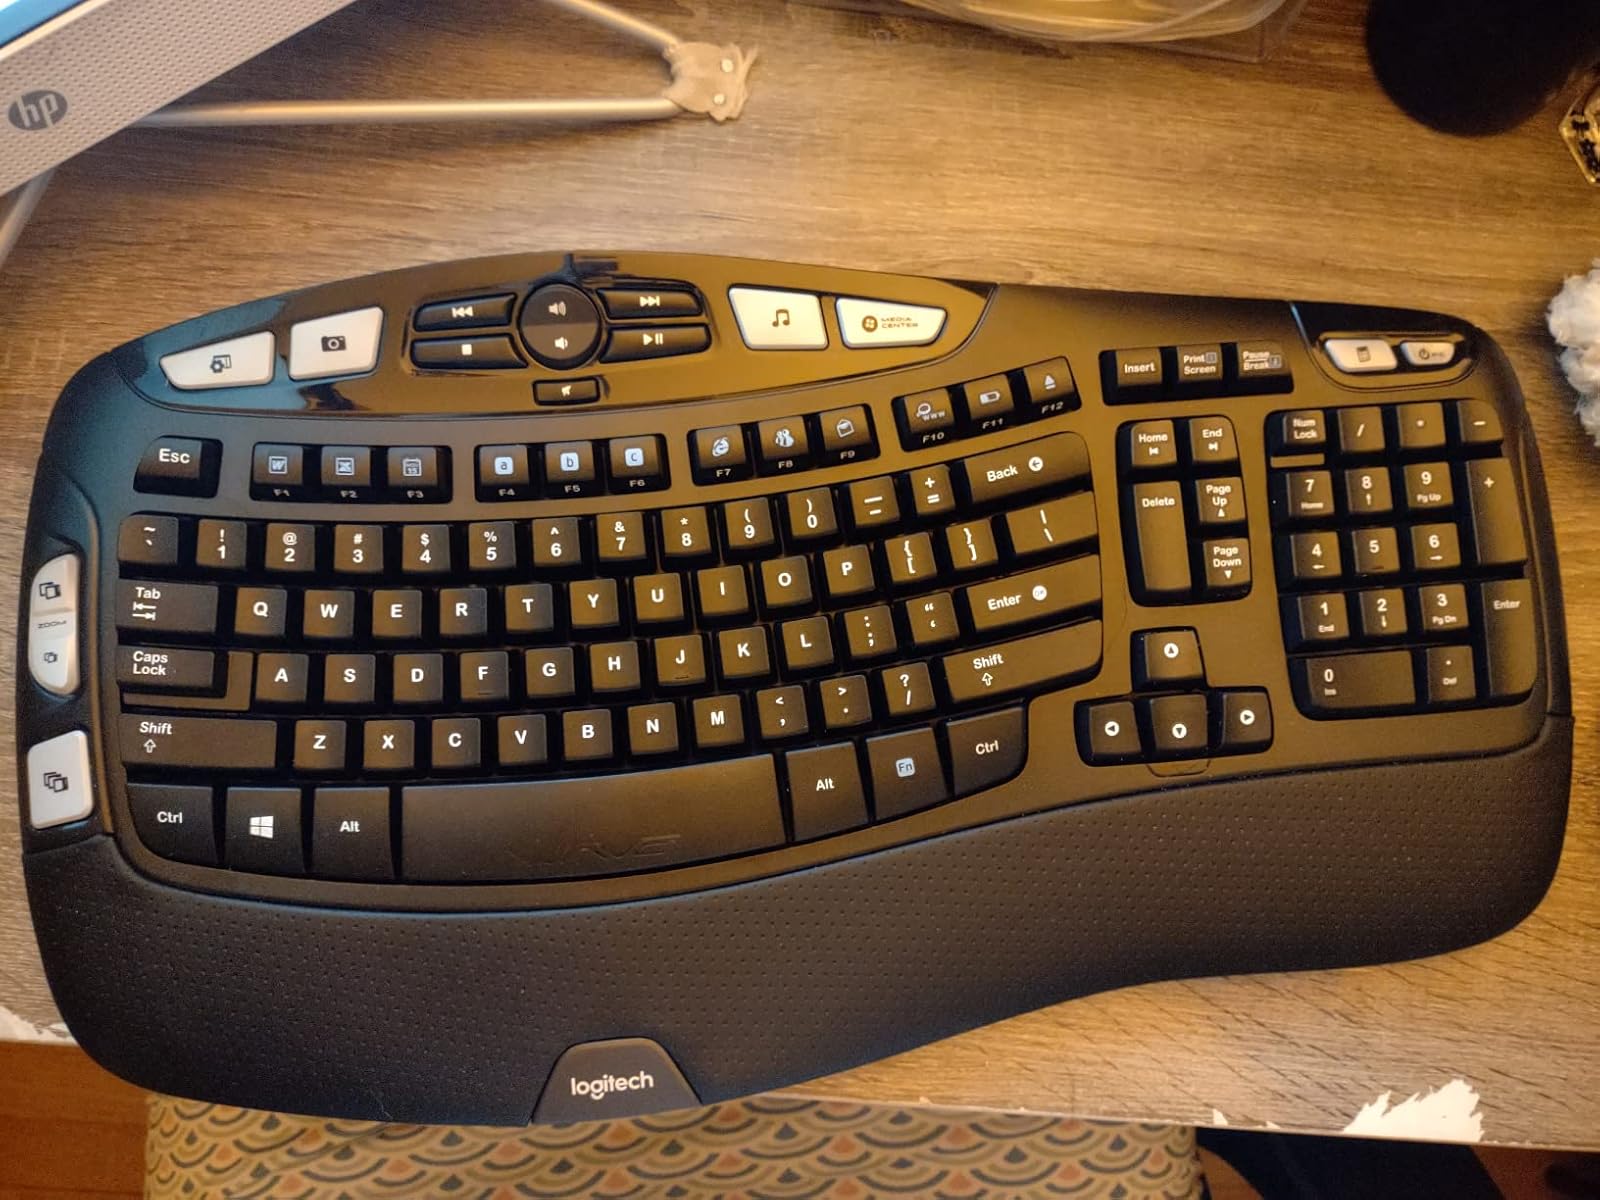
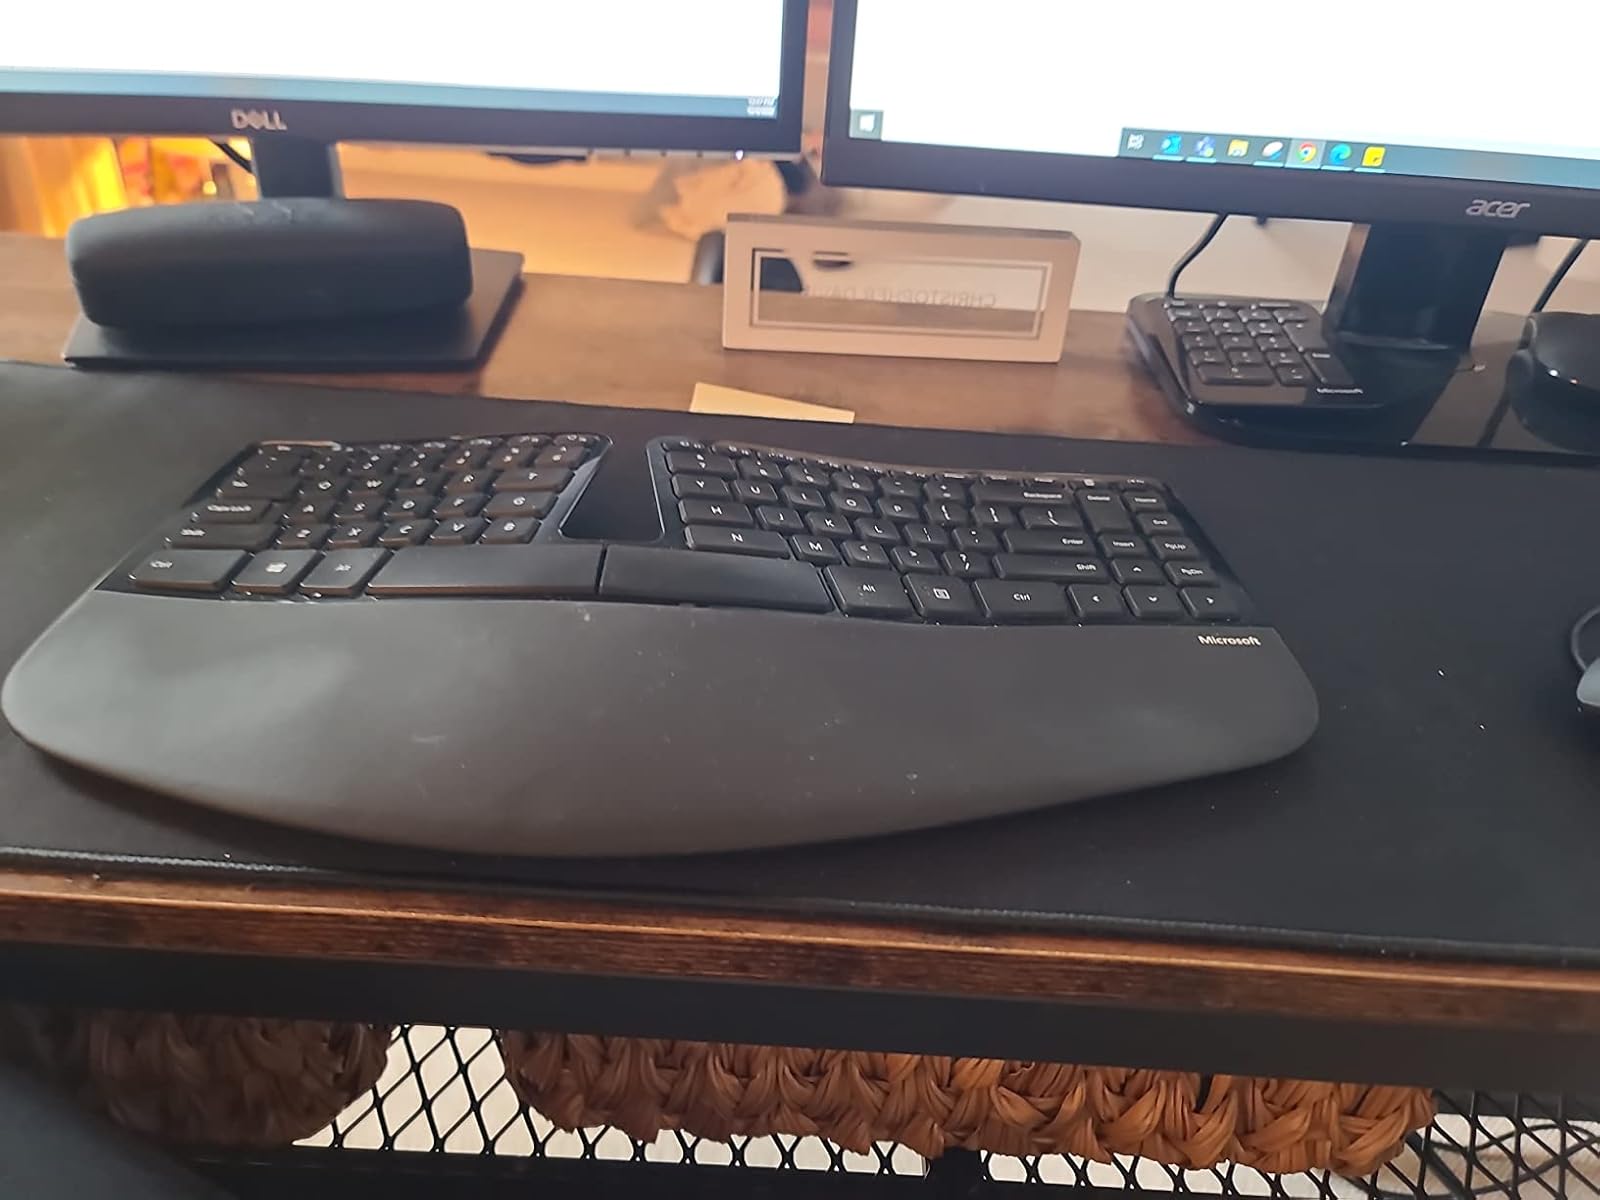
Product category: keyboard
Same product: no